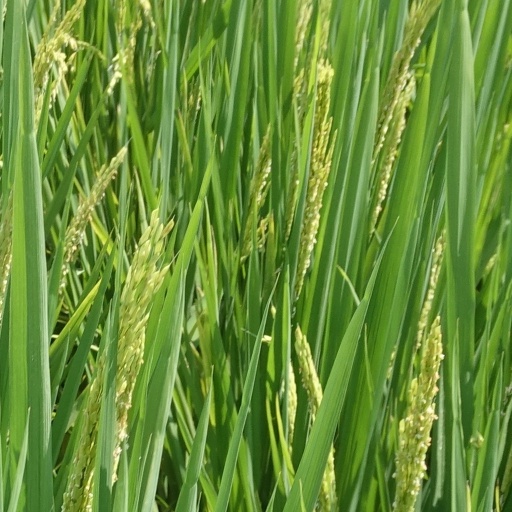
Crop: rice